BroMans

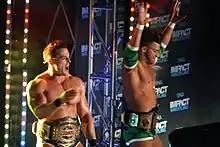
Godderz (left) and Robbie (right) as the TNA World Tag Team Champions

The BroMans were an American professional wrestling stable in Total Nonstop Action Wrestling (TNA), which consist of Jessie Godderz, Robbie E, and DJZ. They are two-time TNA World Tag Team Champions.